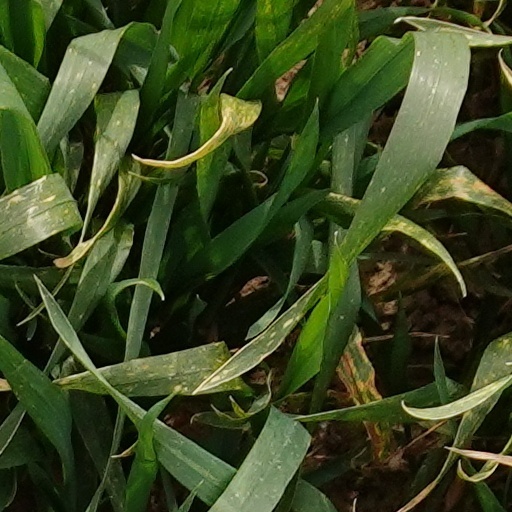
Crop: wheat